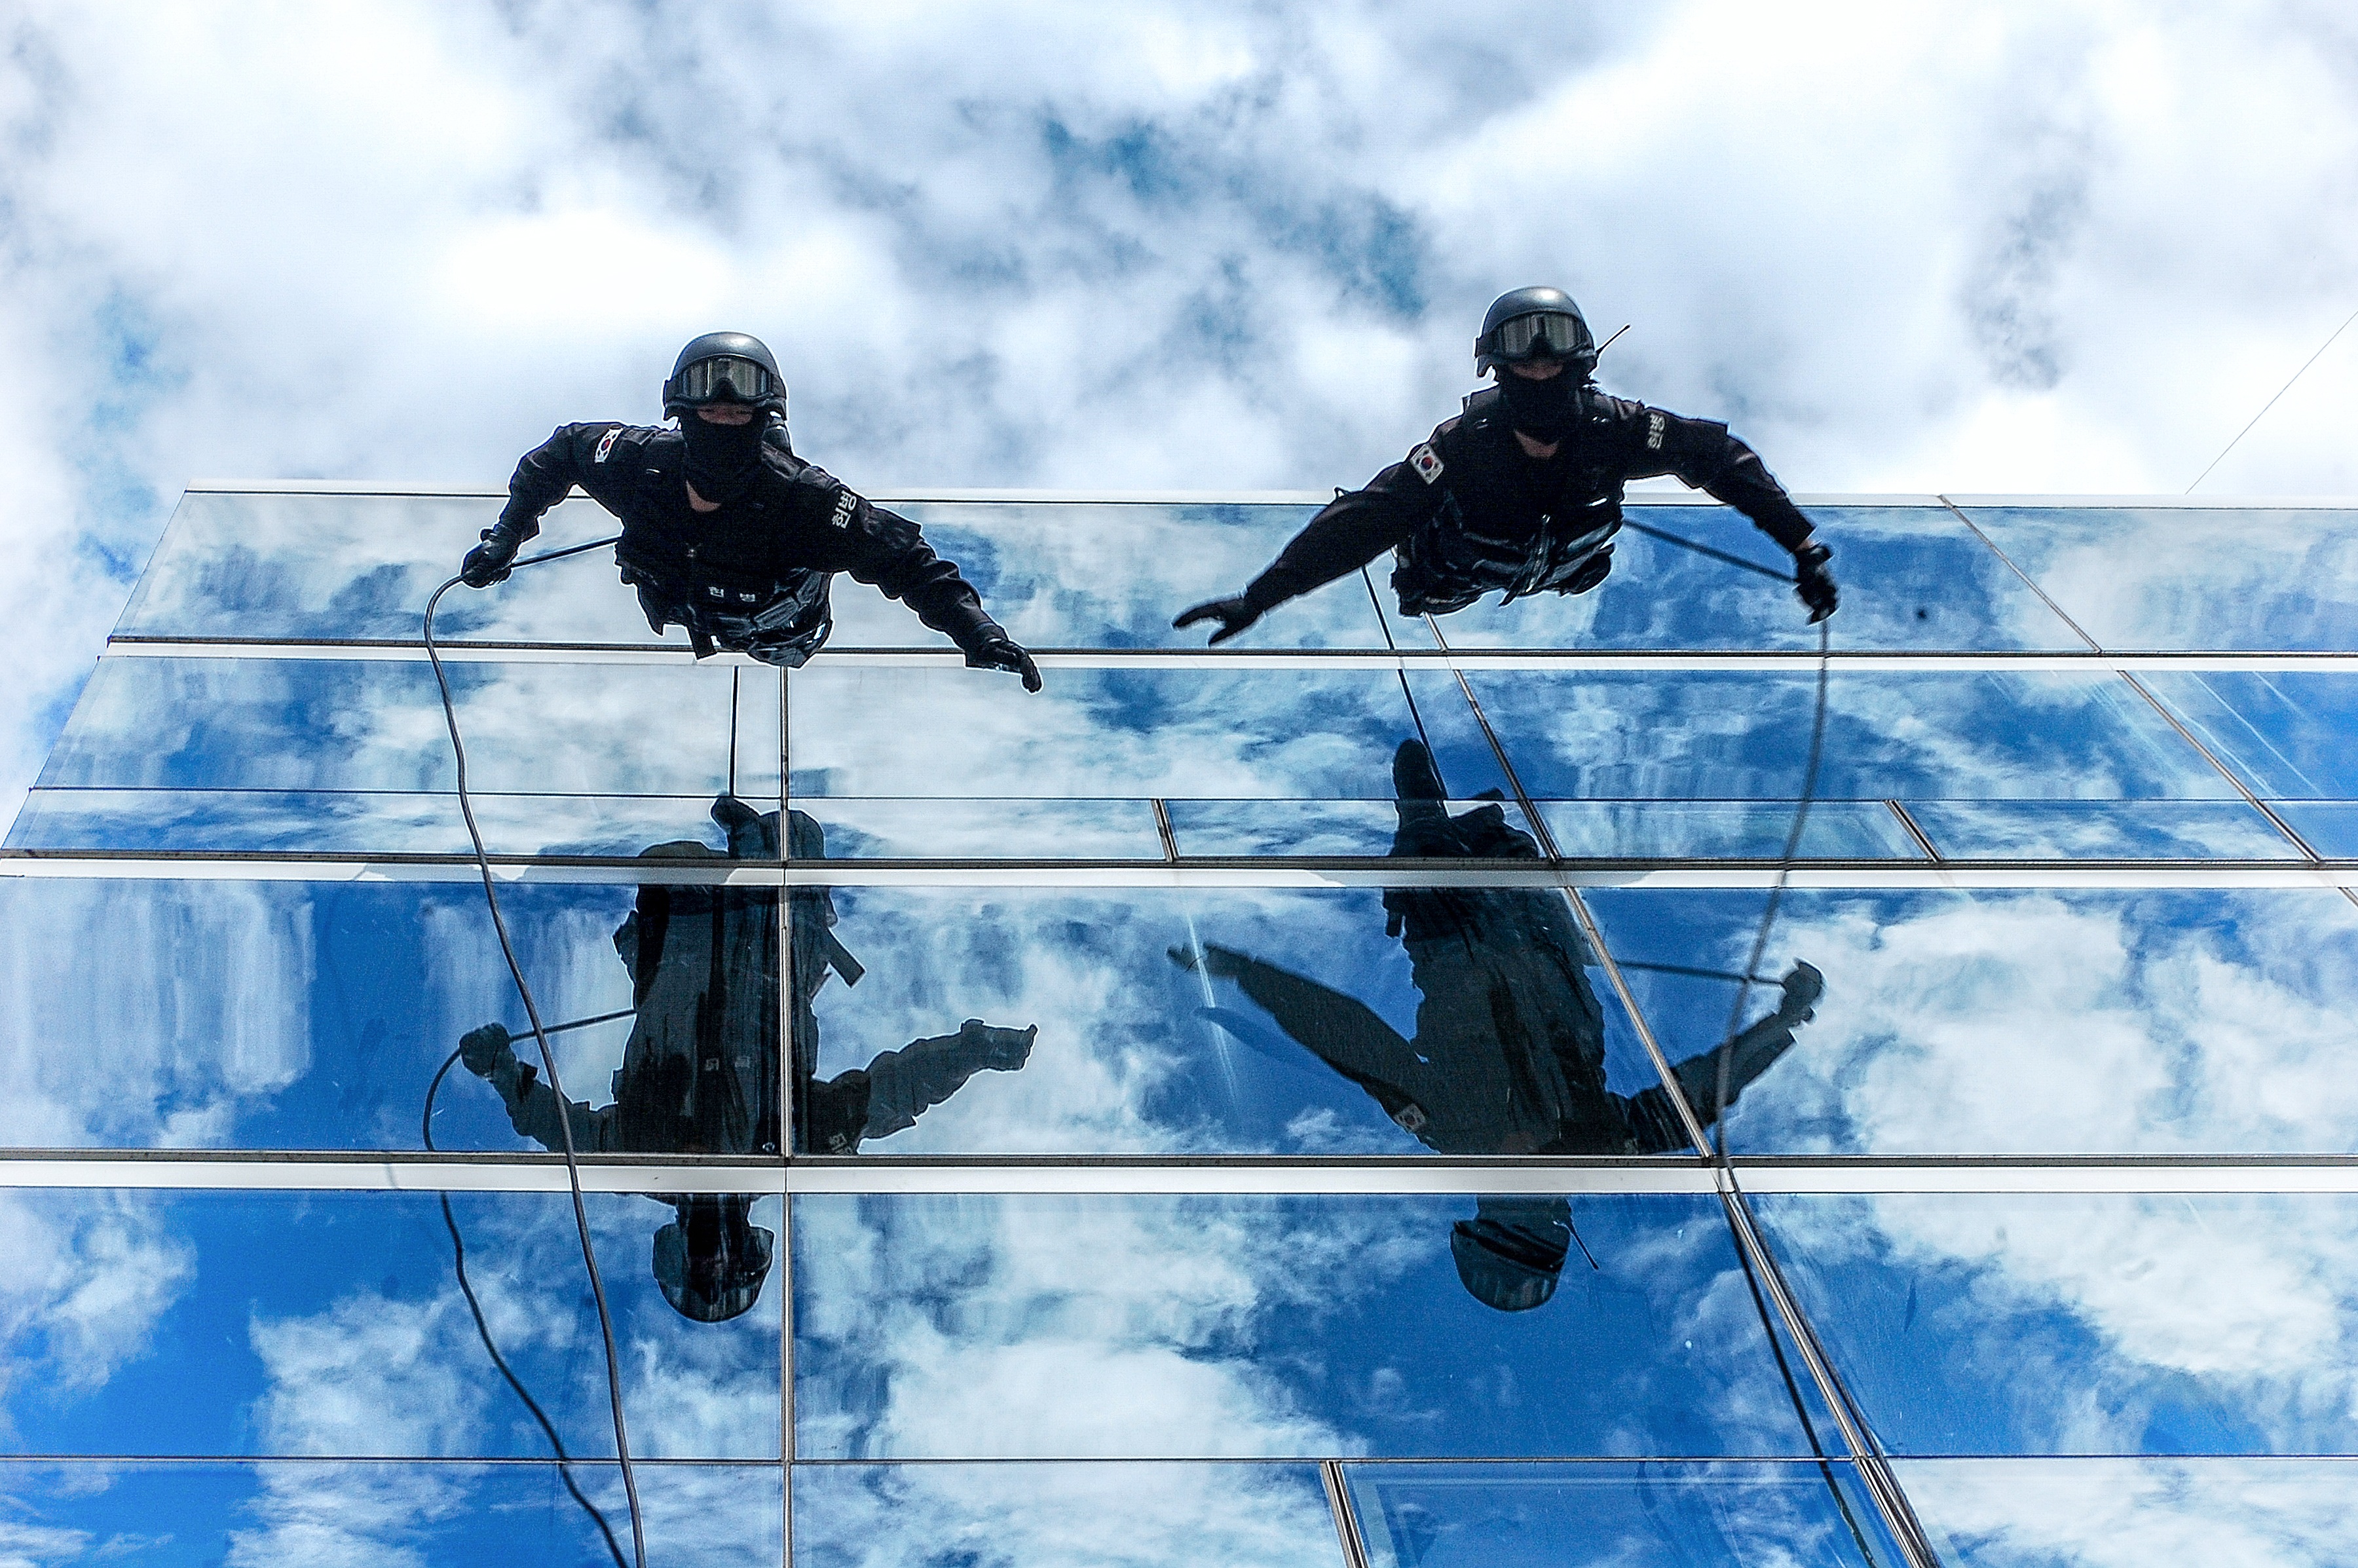
snow, winter, sky, fall, soldier, blue, extreme sport, skiing, sports equipment, winter sport, sports, ski, snowdrop, gendarmerie, rappel, ski equipment, outdoor recreation, rappel station, task force, teukgyeongdae